Roads in Northern Ireland

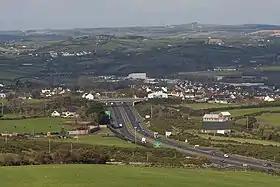
A1 near Newry

The main roads in Northern Ireland are signed "M"/"A"/"B" as in Great Britain. Whereas the roads in Great Britain are numbered according to a zonal system, there is no available explanation for the allocation of road numbers in Northern Ireland, though their numbering is separate from the system in England, Scotland and Wales.